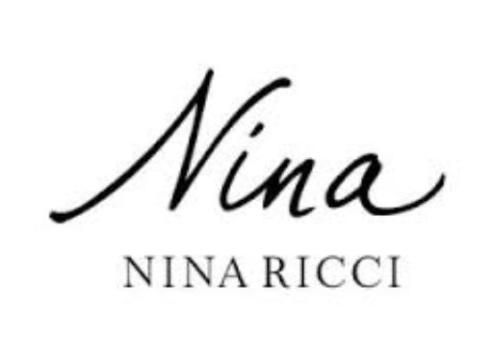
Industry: Clothes